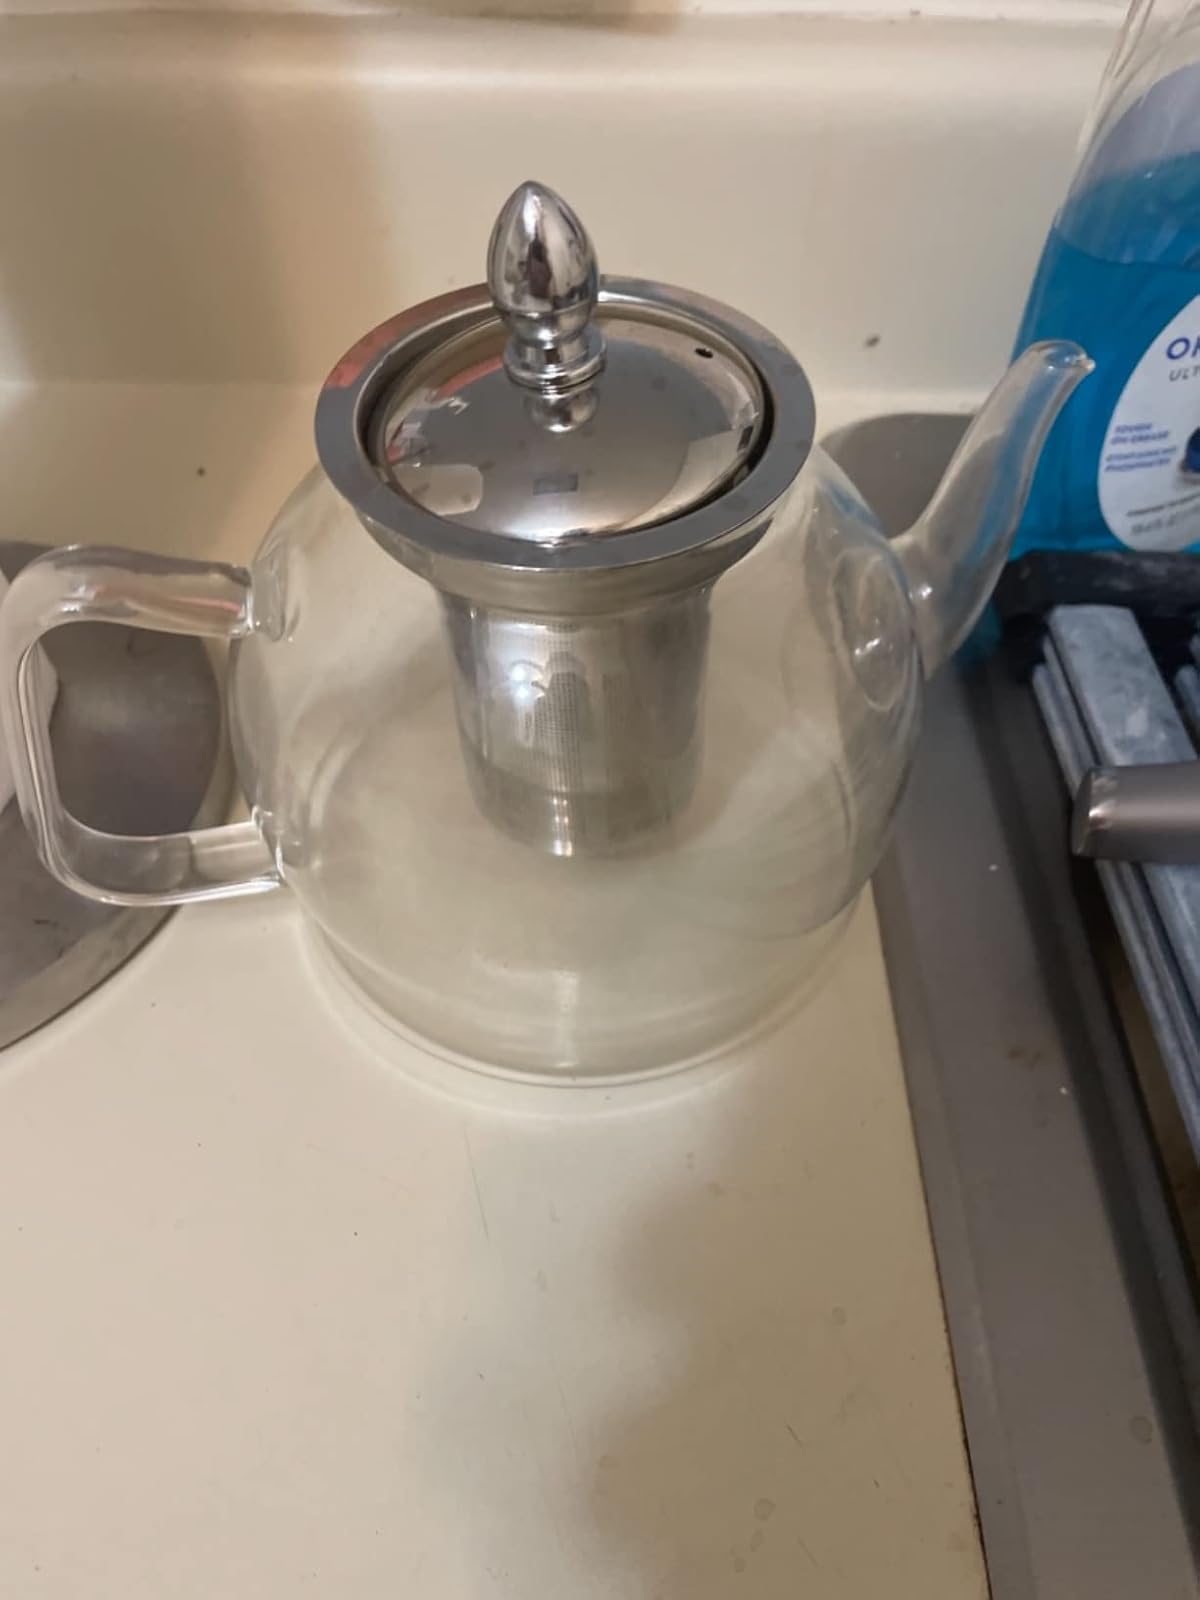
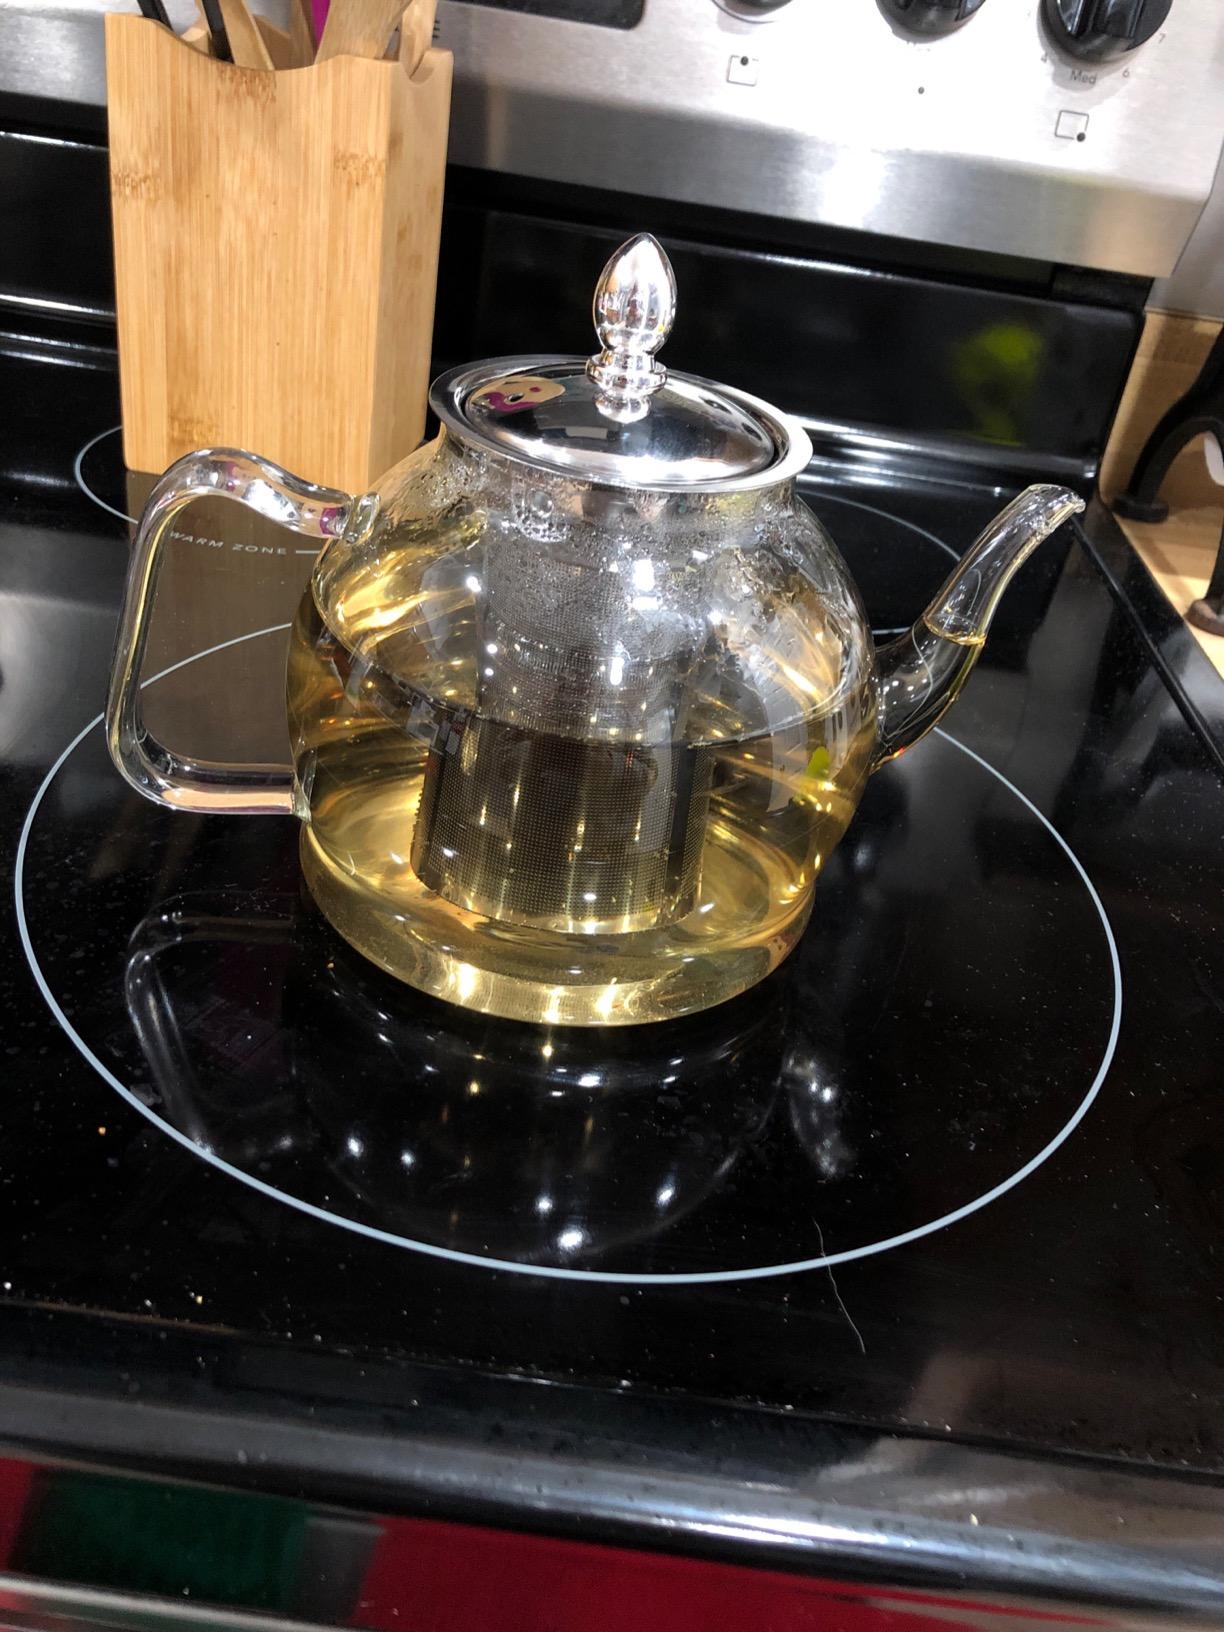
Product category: items_kettle
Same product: yes